Kamalapur Dharmarajika Bauddha Vihara

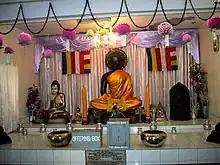
Main Shrine of Dharmarajika Buddhist Monastery

The Dharmarajika Buddhist Monastery Complex, founded by Bishuddhananda Mahathera in 1960 on a land of . The temple, situated in Basabo and belonging to the order of the Mahasthabir Nikaya, serves as a focal point for Buddhist life and culture in Dhaka and Bangladesh.